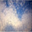
Label: cloud